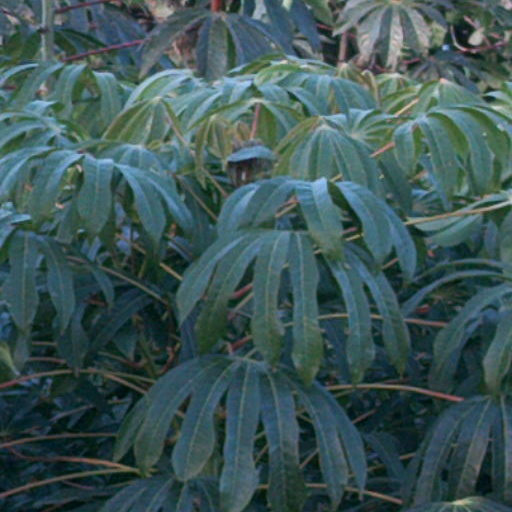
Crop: cassava